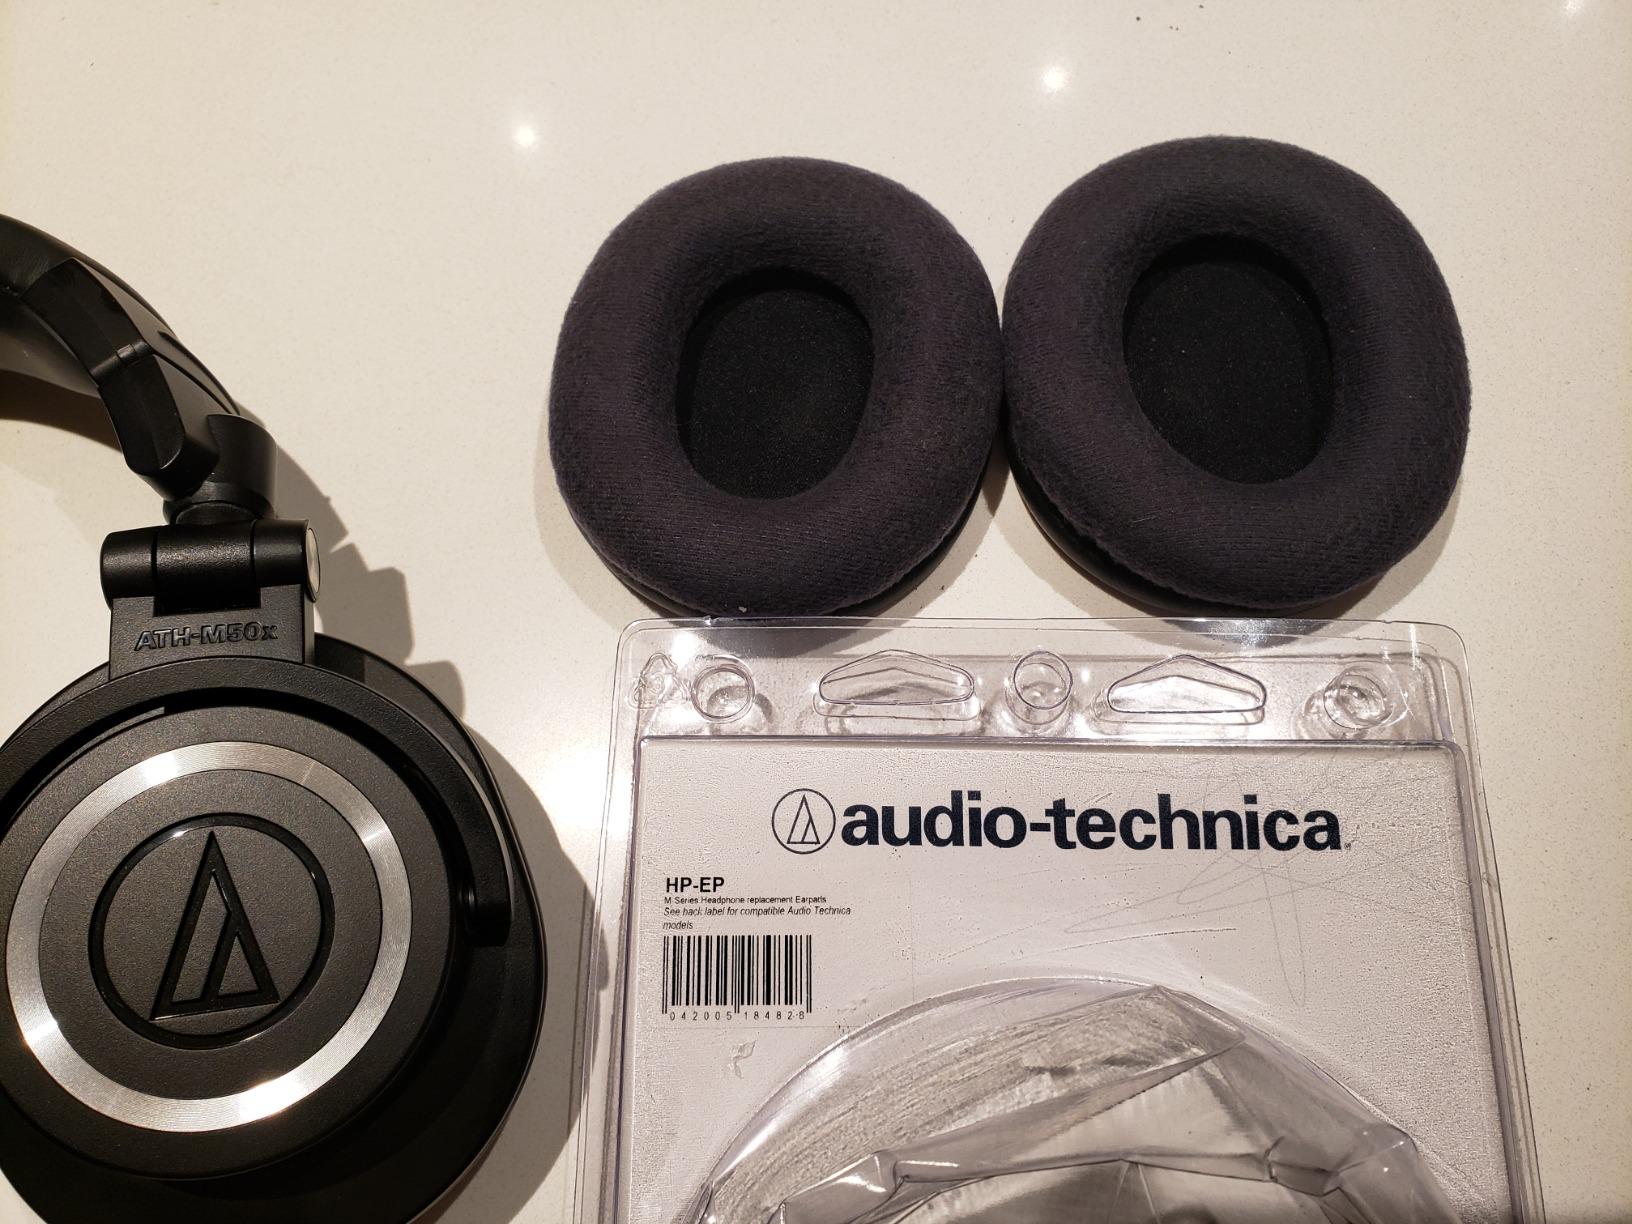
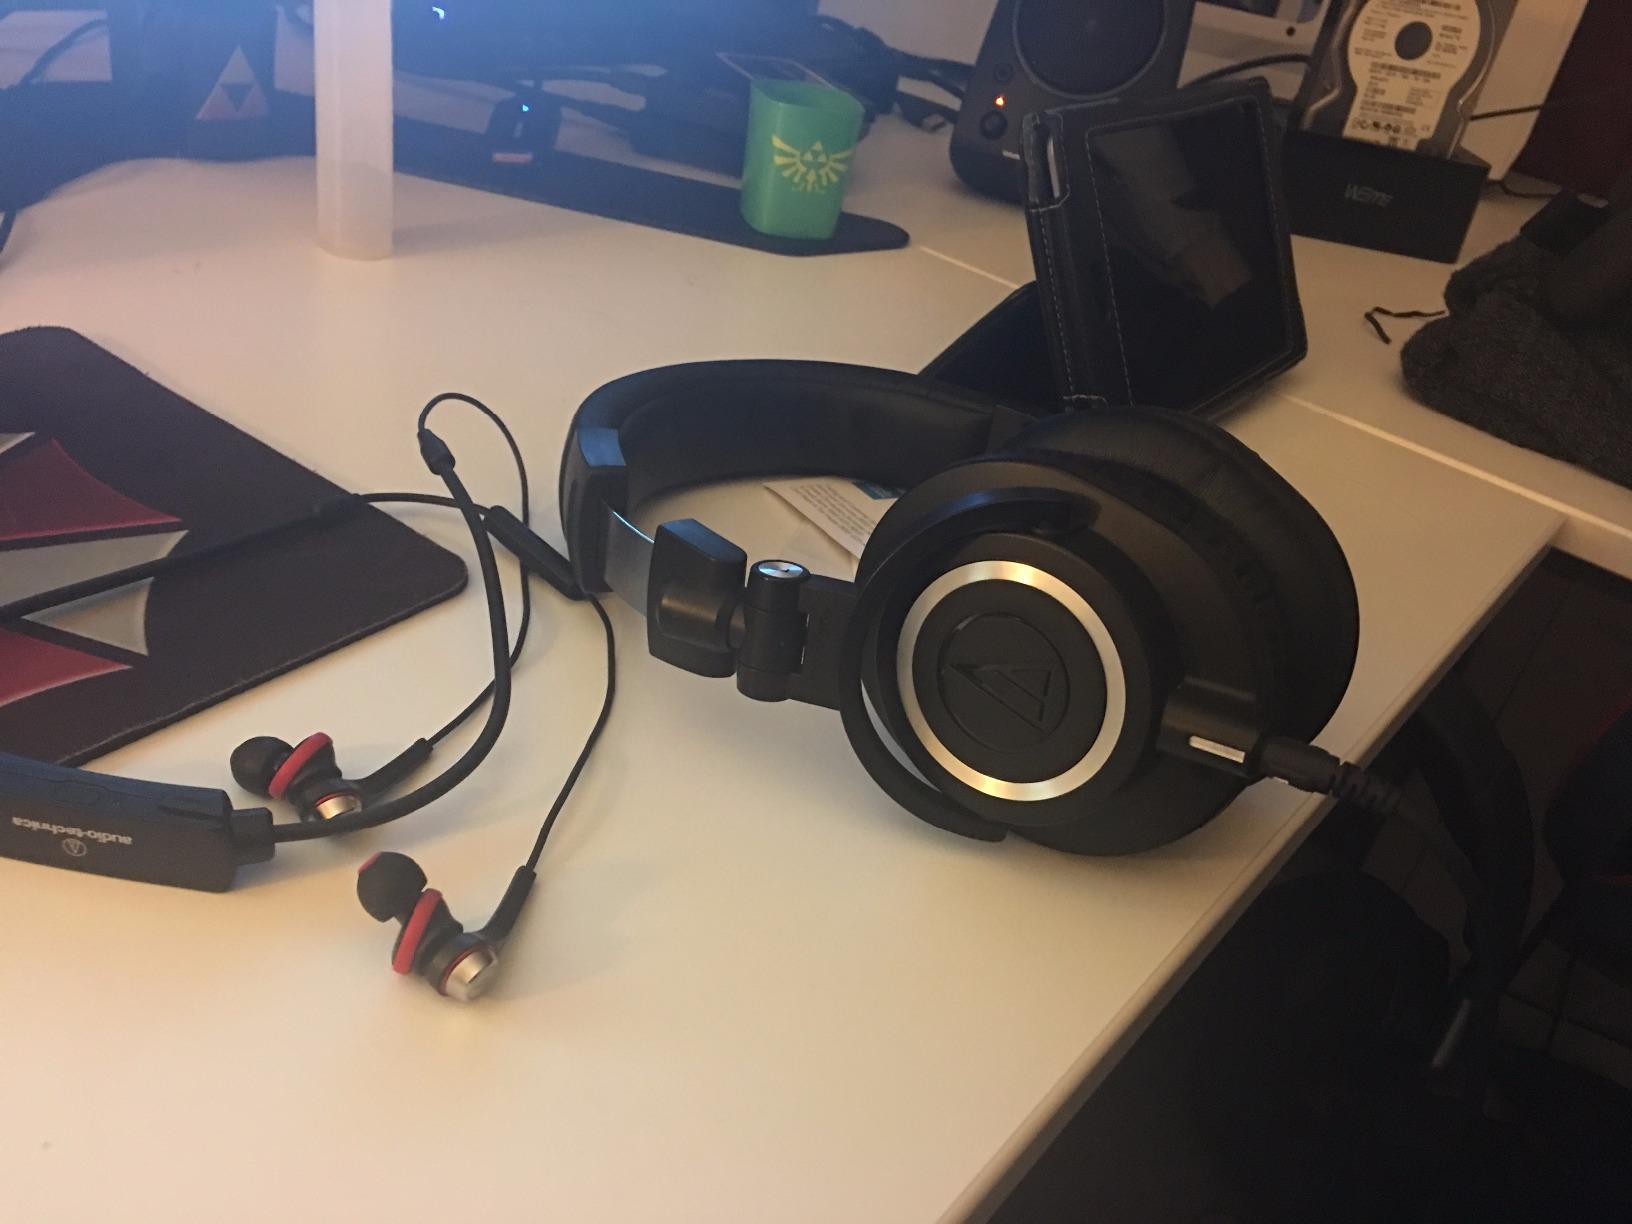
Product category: headphones
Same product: no